The Cohens and the Kellys in Scotland

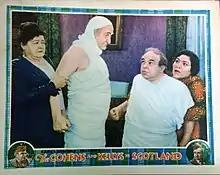
Lobby card

The Cohens and the Kellys in Scotland is a 1930 American comedy film. It is one of "The Cohens and Kellys" series, and is also the series' first sound film. It was directed by William James Craft and produced and released by Universal Pictures.